Lower Gwynedd Township, Pennsylvania

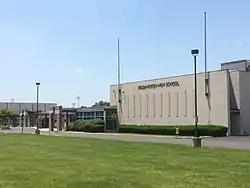
Wissahickon High School

Danielle Duckett currently fills the position of the chair of the Board of Supervisors of Lower Gwynedd Township.